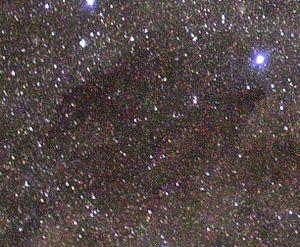
Le Sac de Charbon, ou Sac à Charbon, est la région la plus sombre de la Voie lactée.